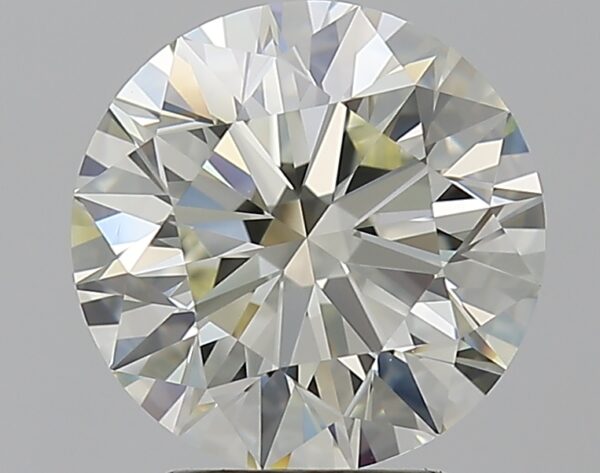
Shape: round
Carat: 3.01
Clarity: VVS1
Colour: L
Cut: EX
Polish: EX
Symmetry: EX
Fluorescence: N
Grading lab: GIA
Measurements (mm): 9.13 x 9.2 x 5.75